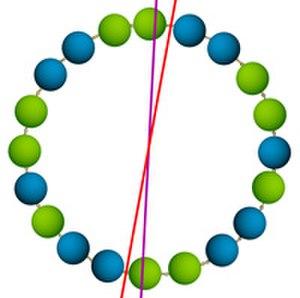
Illustration pour la question du collier volé, qui se traite avec le théorème de Borsuk-Ulam